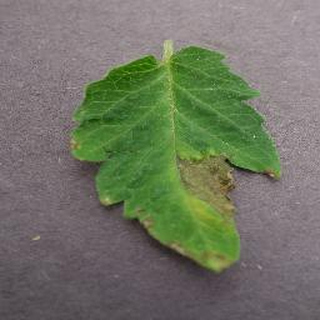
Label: tomato_late_blight